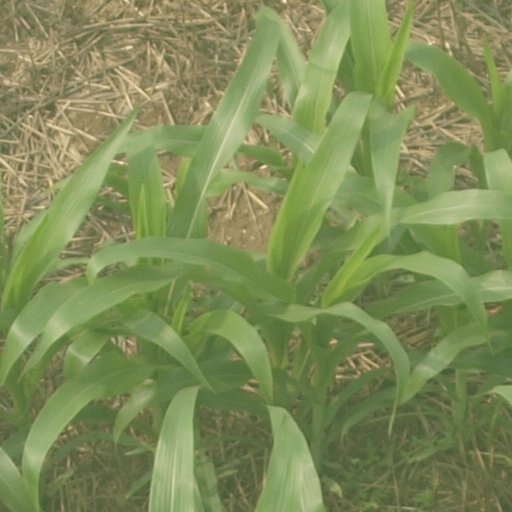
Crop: maize; corn